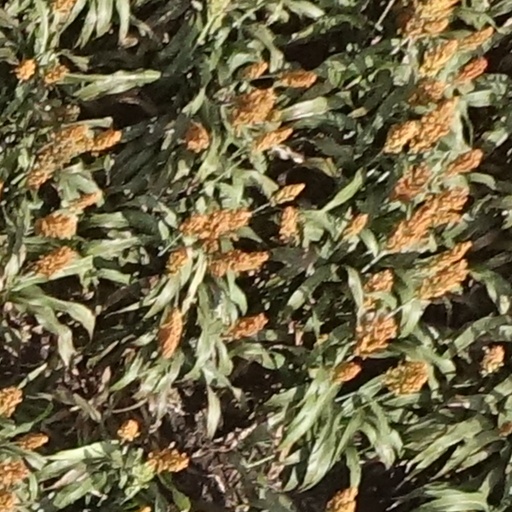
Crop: sorghum